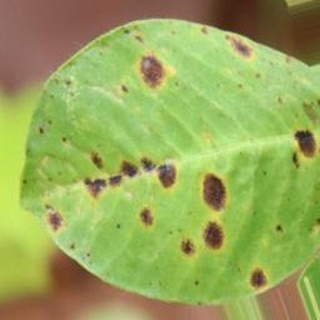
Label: groundnut_late_leaf_spot